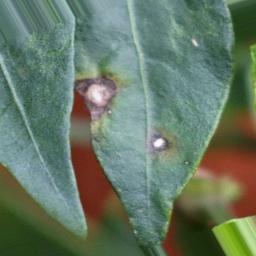
Label: cercospora